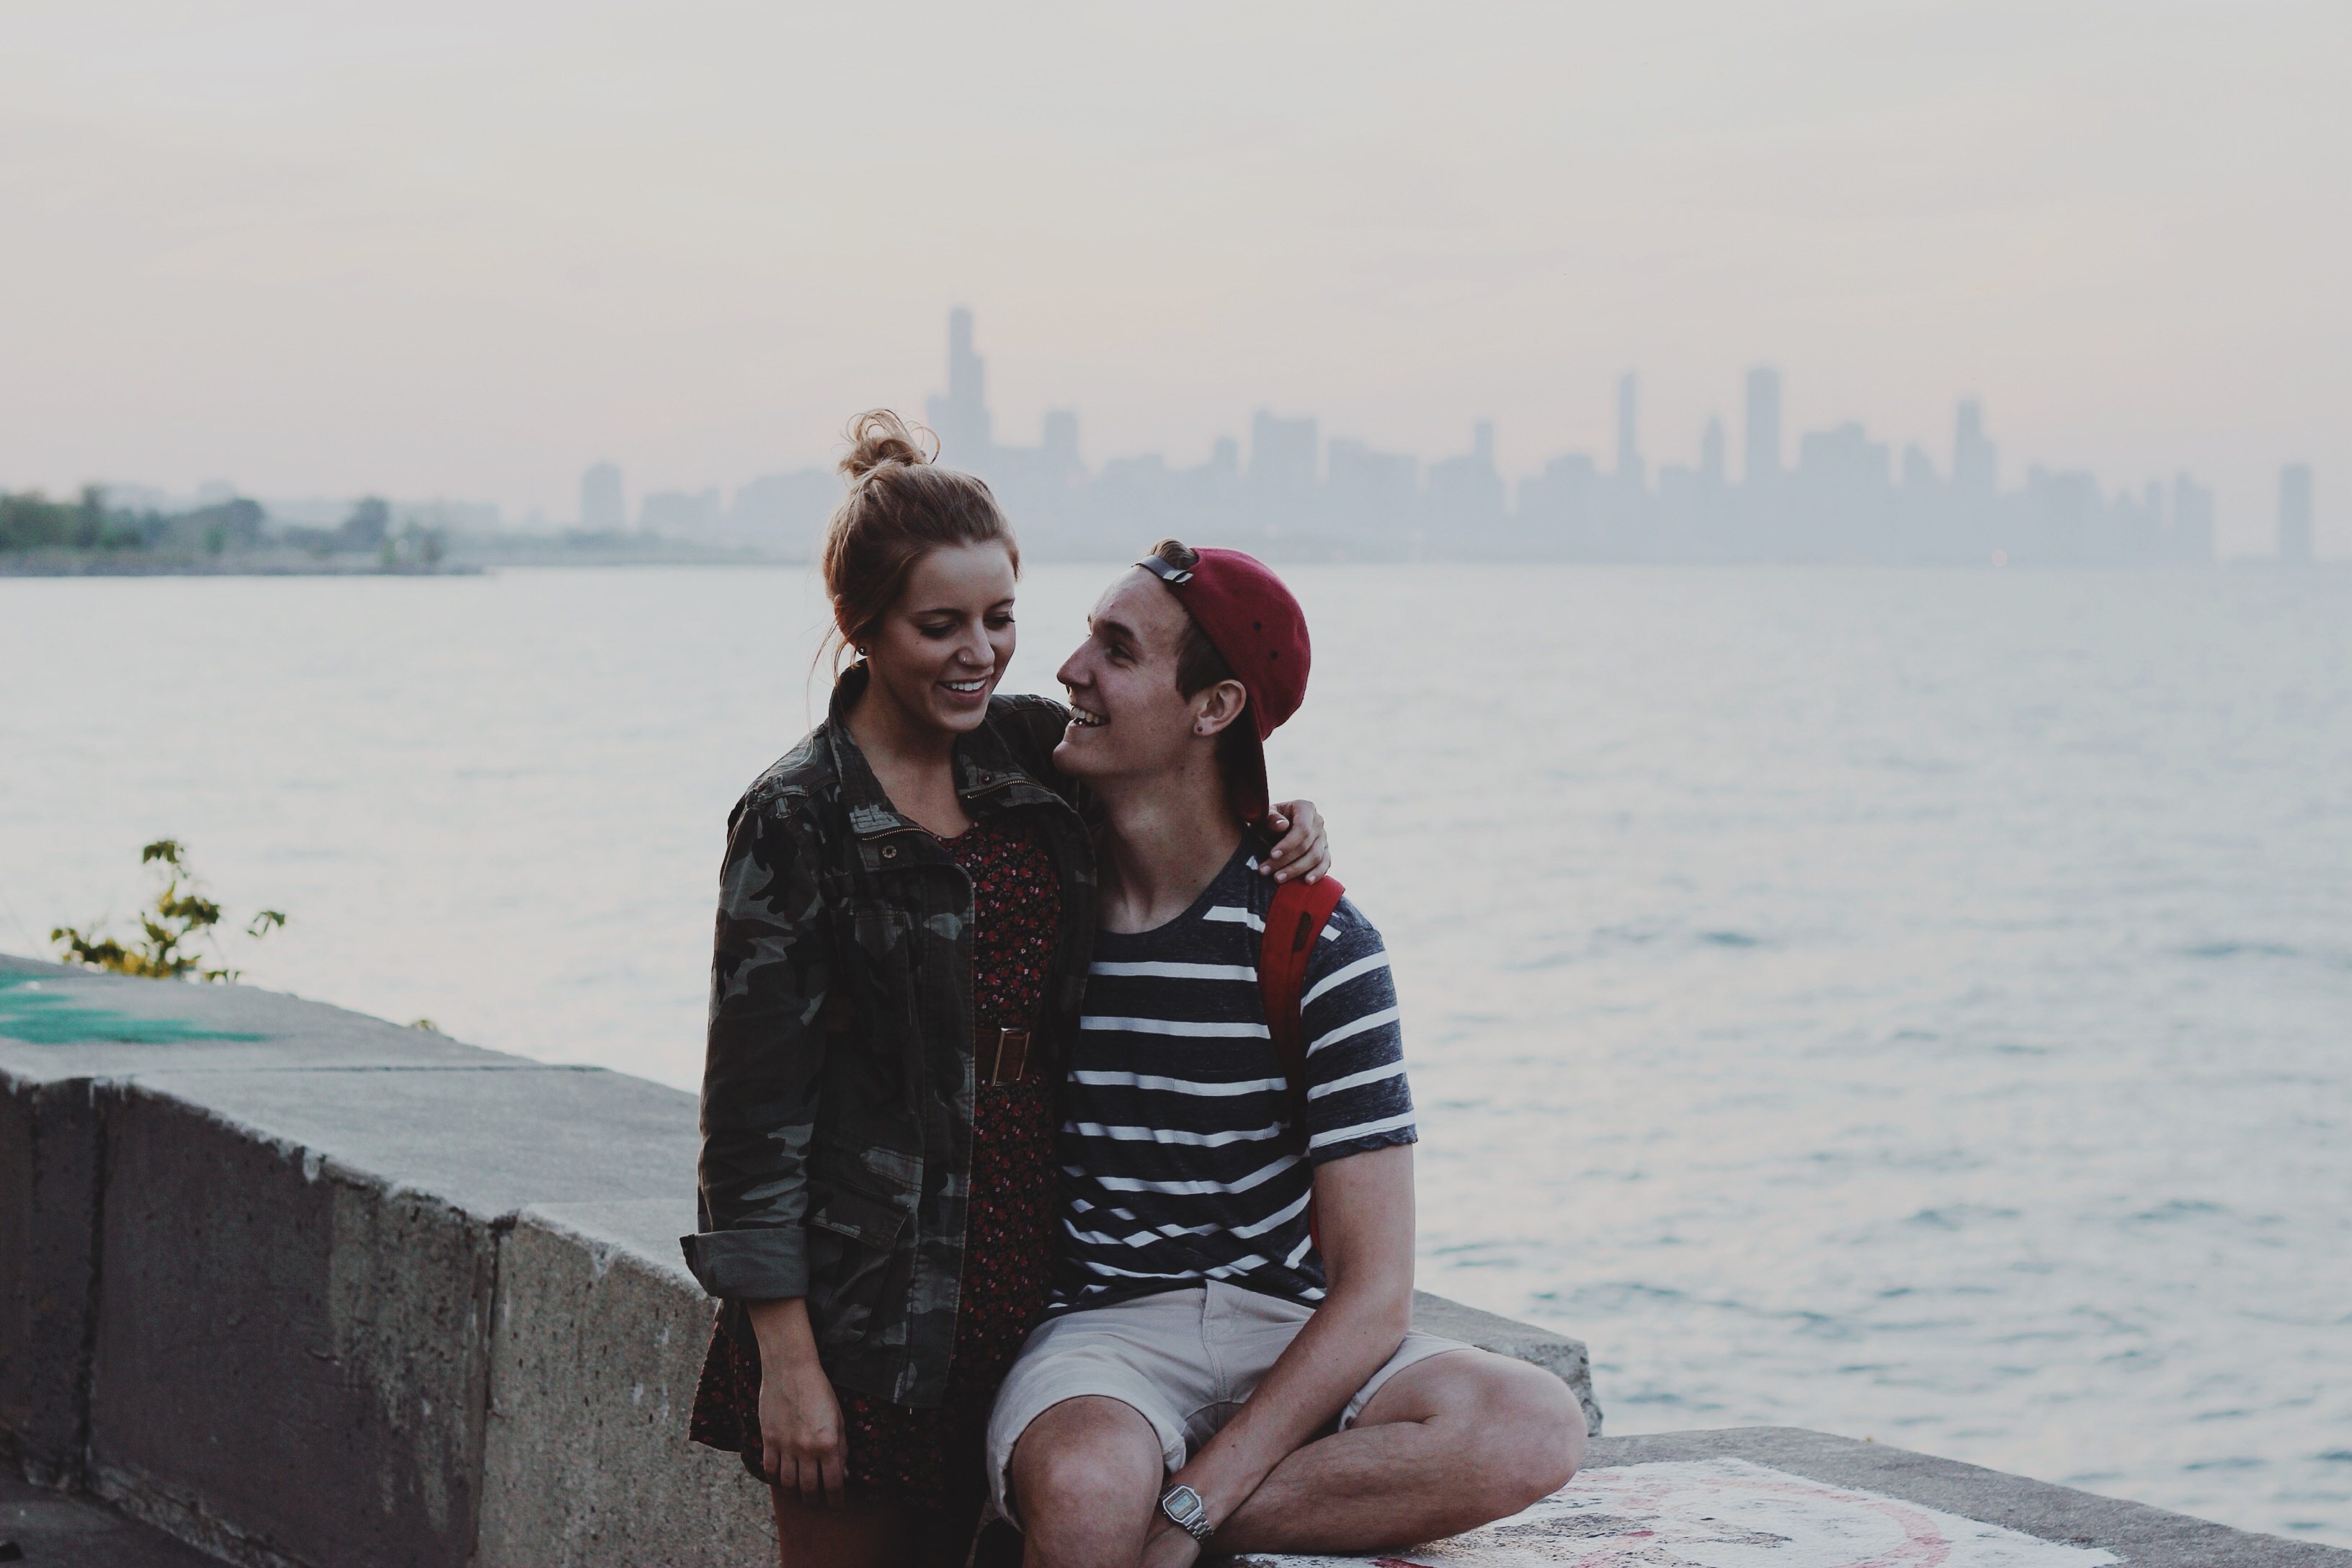
beach, sea, people, vacation, love, couple, romance, chicago, partner, together, season, hug, date, family, ceremony, photograph, photo shoot